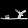
Label: Sandal